RCAF Station Brandon

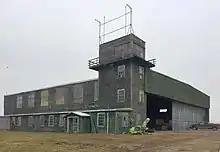
The hangar at RCAF Chater in November 2019

A relief landing field for RCAF Station Brandon was located approximately east. The site was located 5 miles northeast of the town of Chater, Manitoba. The relief field was constructed in the typical triangular pattern.